Frederick Yeates Hurlstone

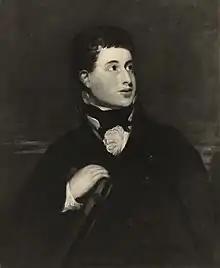
1830 portrait

Frederick Yeates Hurlstone (6 December 1800 – 10 June 1869) was an English painter. He was celebrated for his historical, portrait, and genre works, particularly scenes of Spanish and Italian rustic life. Trained under Sir William Beechey and Sir Thomas Lawrence, he won prestigious medals at the Royal Academy before focusing on exhibitions with the Society of British Artists, where he served as president from 1835 until his death. Known for works like "The Last Sigh of the Moor" and "Italian Boys Playing the National Game of Mora", Hurlstone drew inspiration from travels to Italy, Spain, and Morocco, shifting to a "picaresco" style influenced by Murillo and Velázquez. Despite his opposition to the Royal Academy's management, he remained a prolific and influential figure, contributing over 300 works to exhibitions and earning international recognition, including a gold medal at the 1855 Exposition Universelle in Paris.